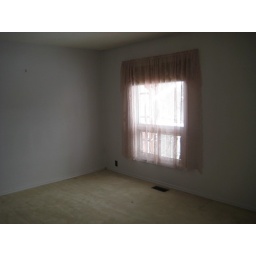
window in master bedroom upstairs